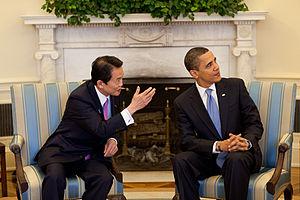
Tarō Asō est un homme d'État japonais né le 20 septembre 1940. Il est le 59ᵉ Premier ministre du Japon, à la tête du 92ᵉ Cabinet nippon, du 24 septembre 2008 au 16 septembre 2009.